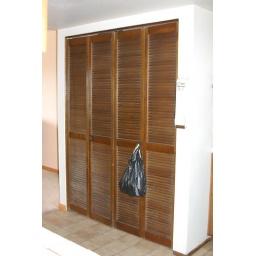
We're getting rid of these wooden doors in the laundry area